Social immunity

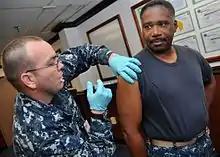
According to Richard Dawkins's concept of the extended phenotype, human healthcare activities, such as vaccination ("depicted here") could be seen as social immunity

After the broader definition of social immunity by Cotter and Kilner, numerous examples of social immune behaviours within animal families can be given: túngara frogs ("Engystomops pustulosus") create 'foam nests' during breeding in which embryogenesis occurs; these foam nests are imbued with ranaspumin proteins which provide defence against microbial attack and act as a detergent. The three-spined stickleback ("Gasterosteus aculeatus"), grass goby "(Zosterisessor ophiocephalus"), fringed darter ("Etheostoma crossopterum") and two species of blenny also use chemical strategies to defend their eggs from microbes. Intriguingly, microbes themselves have been found to have social immune systems: when a population of "Staphylococcus aureus" is infected with gentamicin, some individuals (called small colony variants) begin to respire anaerobically, lowering the pH of the environment and thus conferring resistance to the antibiotic to all other individuals-including those "S. aureus" individuals who did not switch phenotype. An analogy can be drawn here with the social fever in bees described above: a subset of individuals in a population change their behaviour and in doing so provide population-wide resistance.